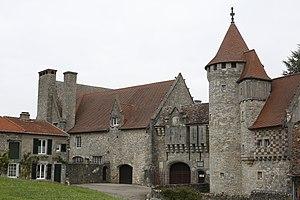
Château d'Hattonchâtel.